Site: brandenburg
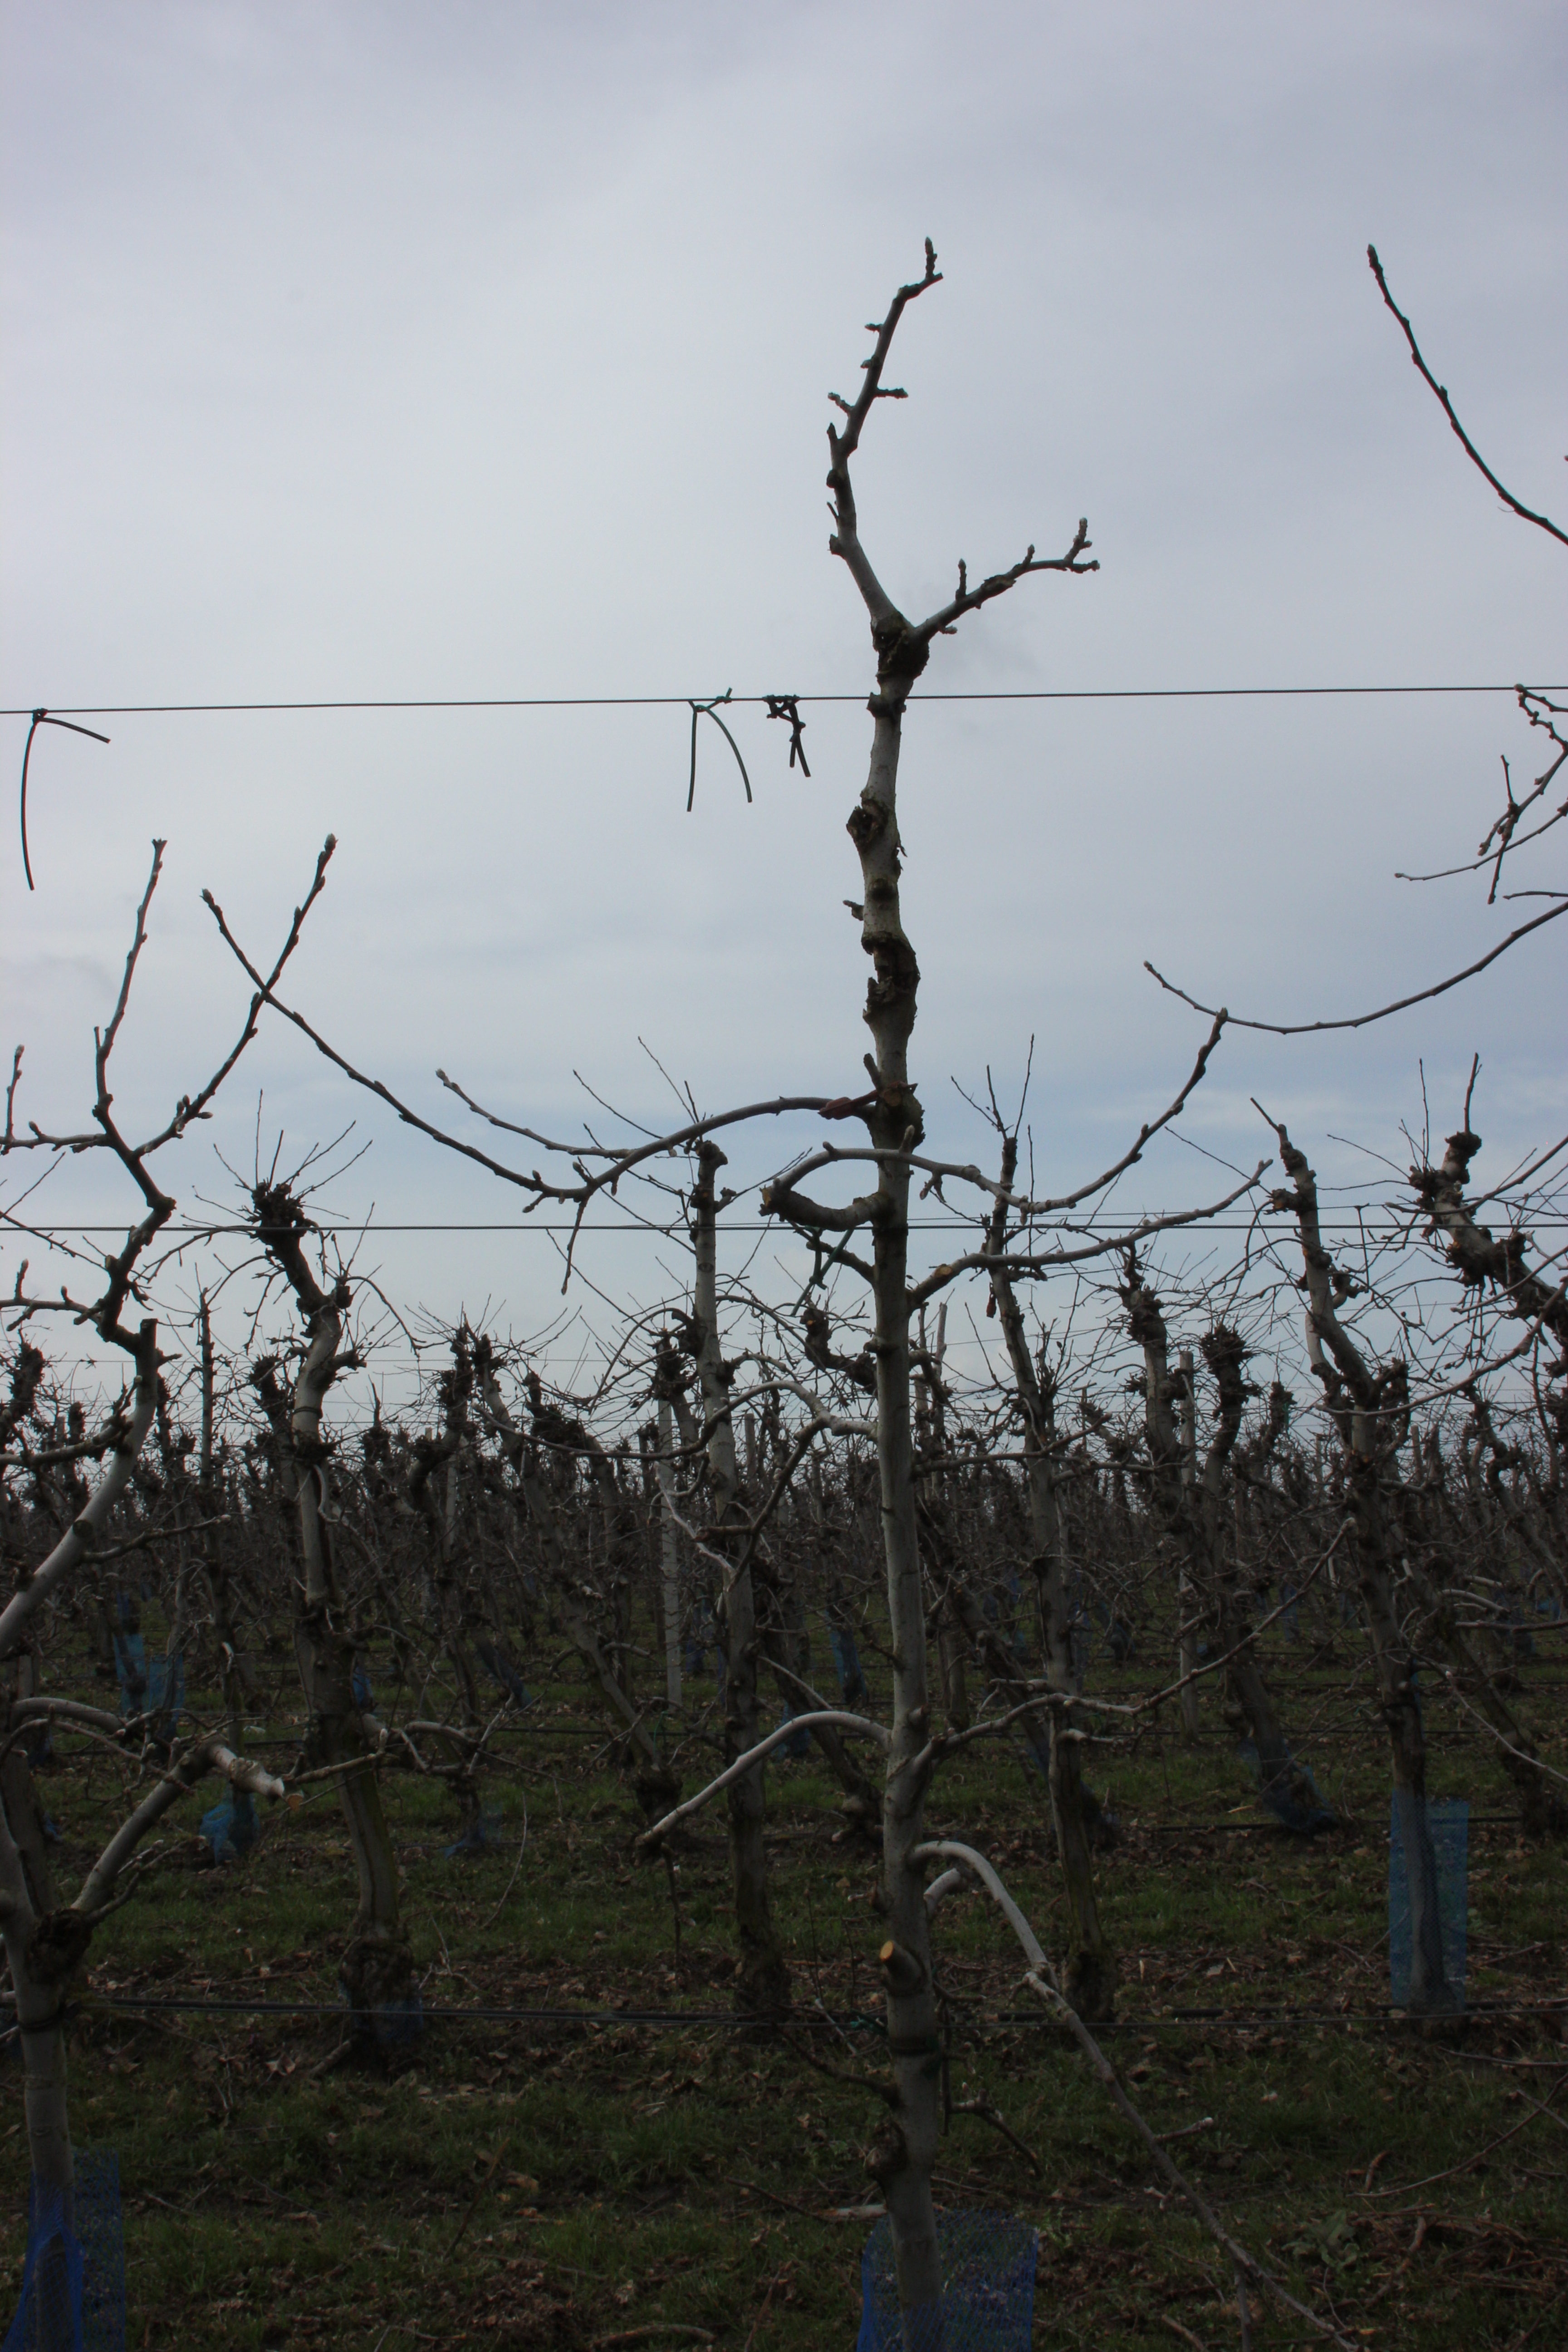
Growth stage (BBCH 01): Bud development